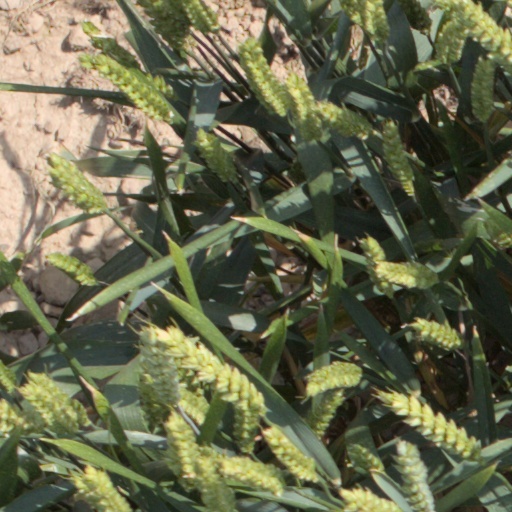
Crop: wheat